Alaskan Way Viaduct

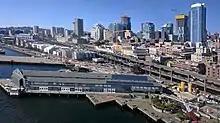
Clear panoramic view of much of the Alaskan Way Viaduct from Seattle's Great Wheel, with the Seattle Aquarium on Pier 59 in the foreground, in 2016

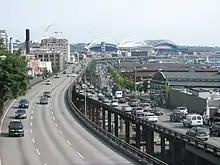
The Alaskan Way Viaduct, looking southeast from Victor Steinbrueck Park

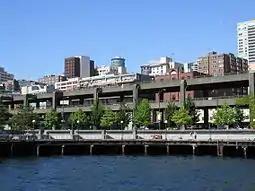
The Alaskan Way Viaduct seen from Elliott Bay

The Alaskan Way Viaduct was a double-decker freeway that traveled through Downtown Seattle and SoDo along the western waterfront facing Elliott Bay. The two highway decks each carried two to four lanes measuring as narrow as wide, with northbound traffic on the upper deck and southbound traffic using the lower deck with a vertical clearance of . The viaduct was tall, had concrete railings, and was supported by 400 columns spaced approximately every .